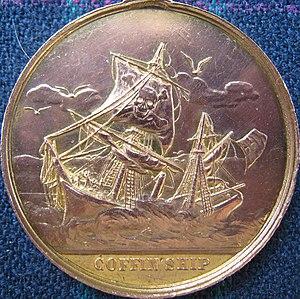
Médaillon commémoratif 1875 Samuel Pimsoll gravé par A.Chevalier - diamètre 35 mm
Samuel Plimsoll est un homme politique britannique qui contribua à la sécurité et au bien-être des marins en donnant naissance à la ligne de Plimsoll, symbole international de limite de charge des navires.